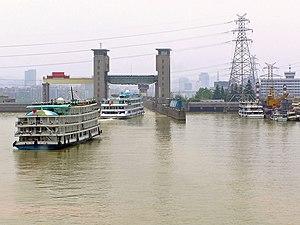
Barrage de Gezhouba - Yichang (Chine) - Entrée de l'écluse principale 2